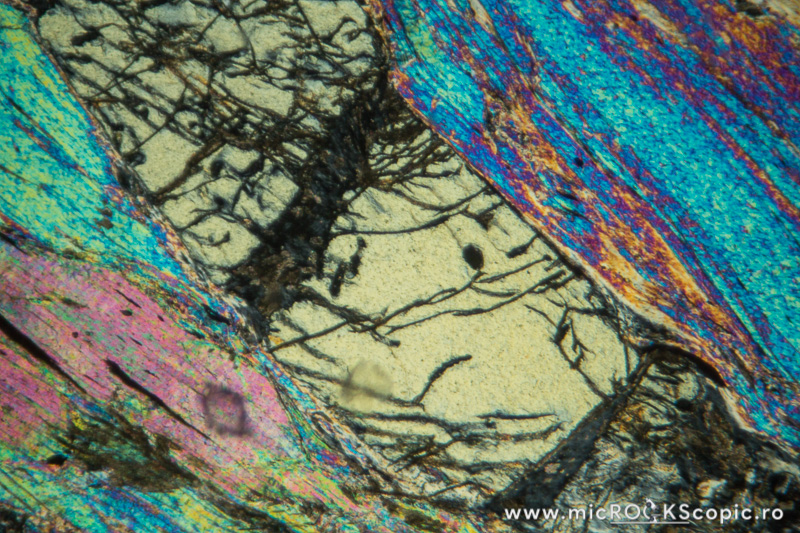
Mineral: staurolite